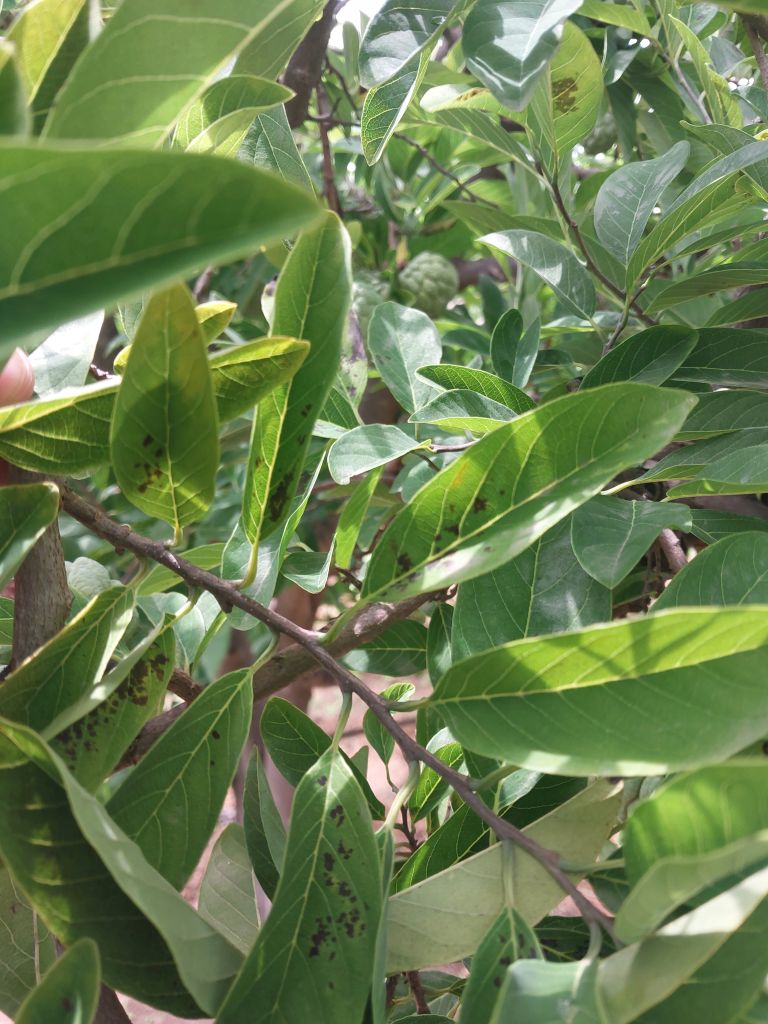
Disease label: Leaf spot on Leaves